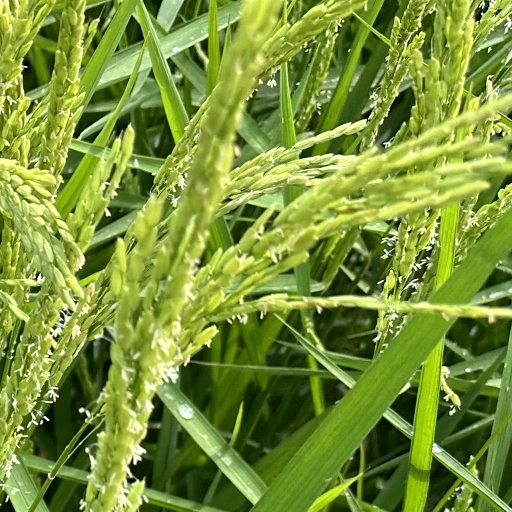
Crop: rice